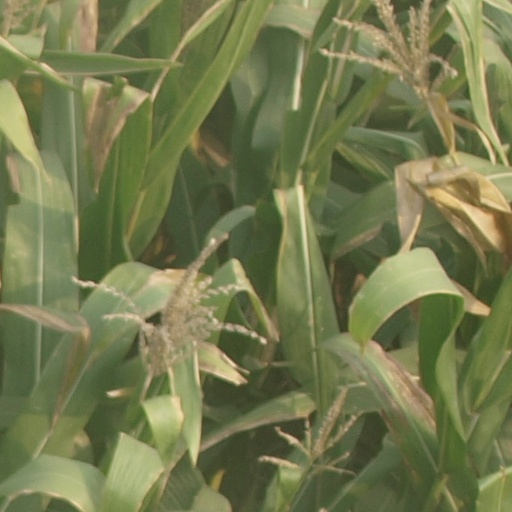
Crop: maize; corn